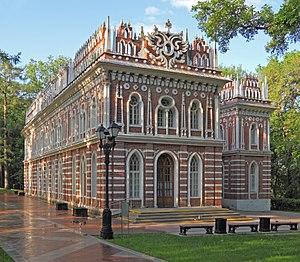
Le palais de Tsaritsyno est un palais situé au sud de Moscou dans le district de Tsaritsyno, commandé par Catherine II à l'architecte Vassili Bajenov en 1776. Resté inachevé, le palais est restauré à partir de 1984 et finalement terminé selon les plans initiaux. Il est inauguré officiellement en 2007. Il se trouve au milieu d'un grand parc de plus de 100 ha et abrite plusieurs musées et bâtiments.